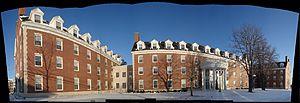
Mot qui vient des quatre premiers monarques anglais de la Maison de Hanovre qui régnèrent d'août 1714 à juin 1830, le terme architecture georgienne fait référence au style architectural des pays anglophones entre 1720 et 1840.